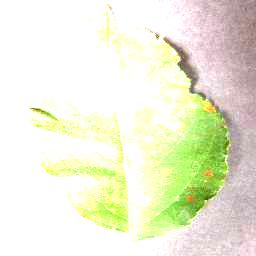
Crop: apple
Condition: cedar_rust